Air displacement pipette

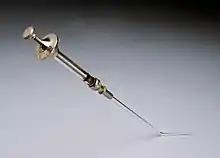
Adjustable micropipette used by Lister during or prior to 1877

The first known adjustable air displacement micropipette dates back to as early as 1877 (photograph shown at right), but in 1972, several people of the University of Wisconsin–Madison (mainly Warren Gilson and Henry Lardy) enhanced the fixed-volume pipette, developing the modern pipette with a variable volume. Warren Gilson founded Gilson Inc. based on this invention.